Longay

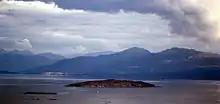
Longay with Skye Bridge behind

Longay is a small uninhabited Scottish island in the Inner Sound just off the coast of the Isle of Skye, north of Pabay and east of Scalpay.